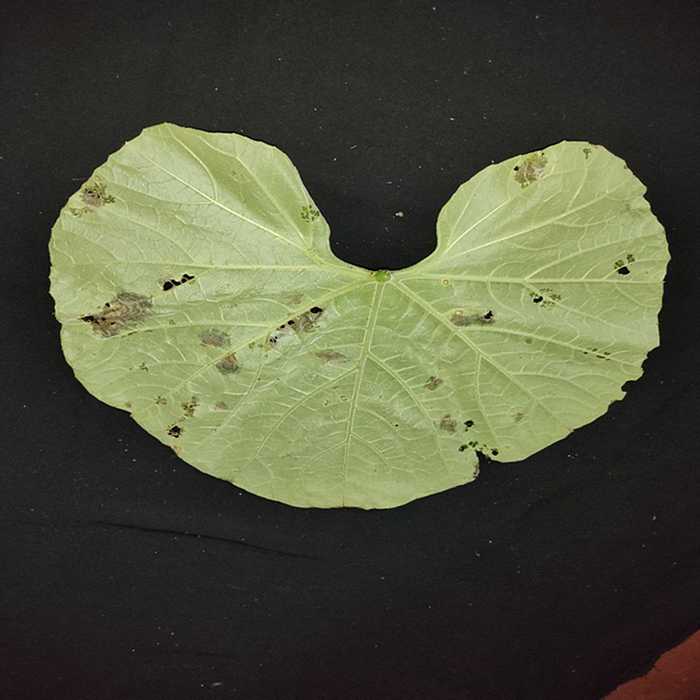
Plant: Bottle gourd
Label: Anthracnose